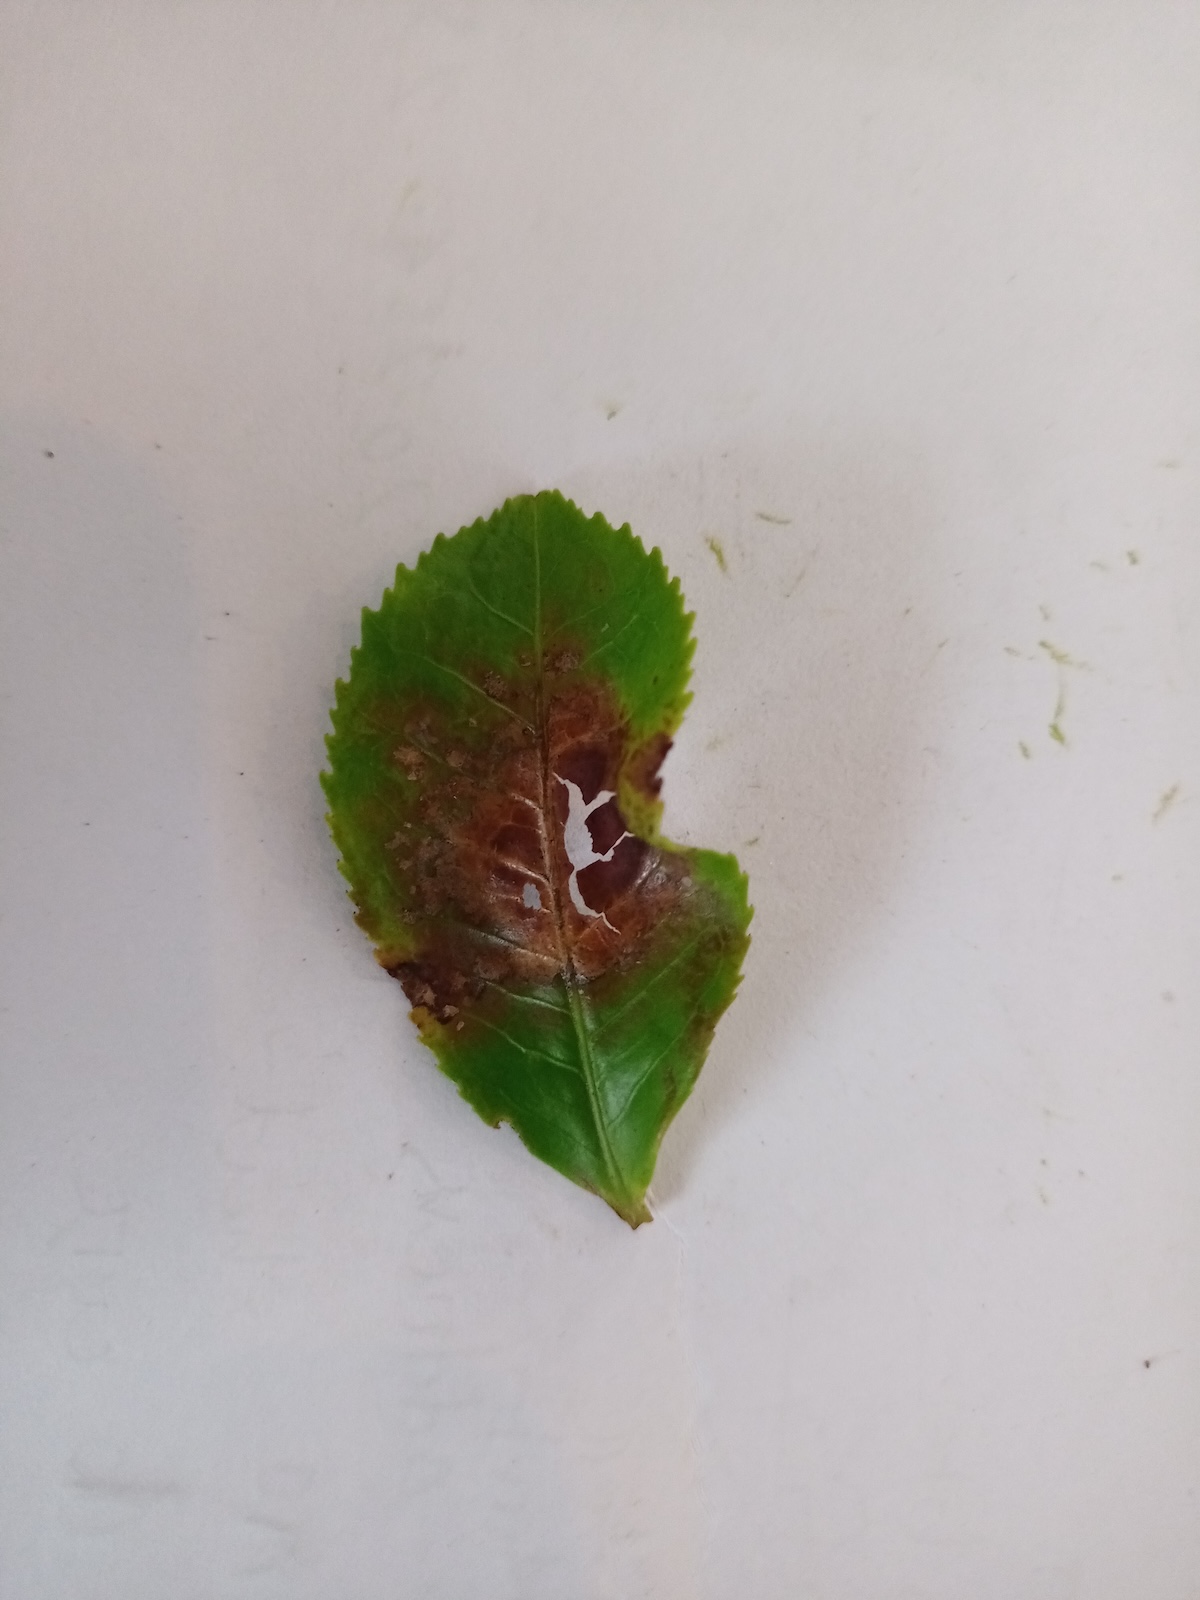
Label: Red spider